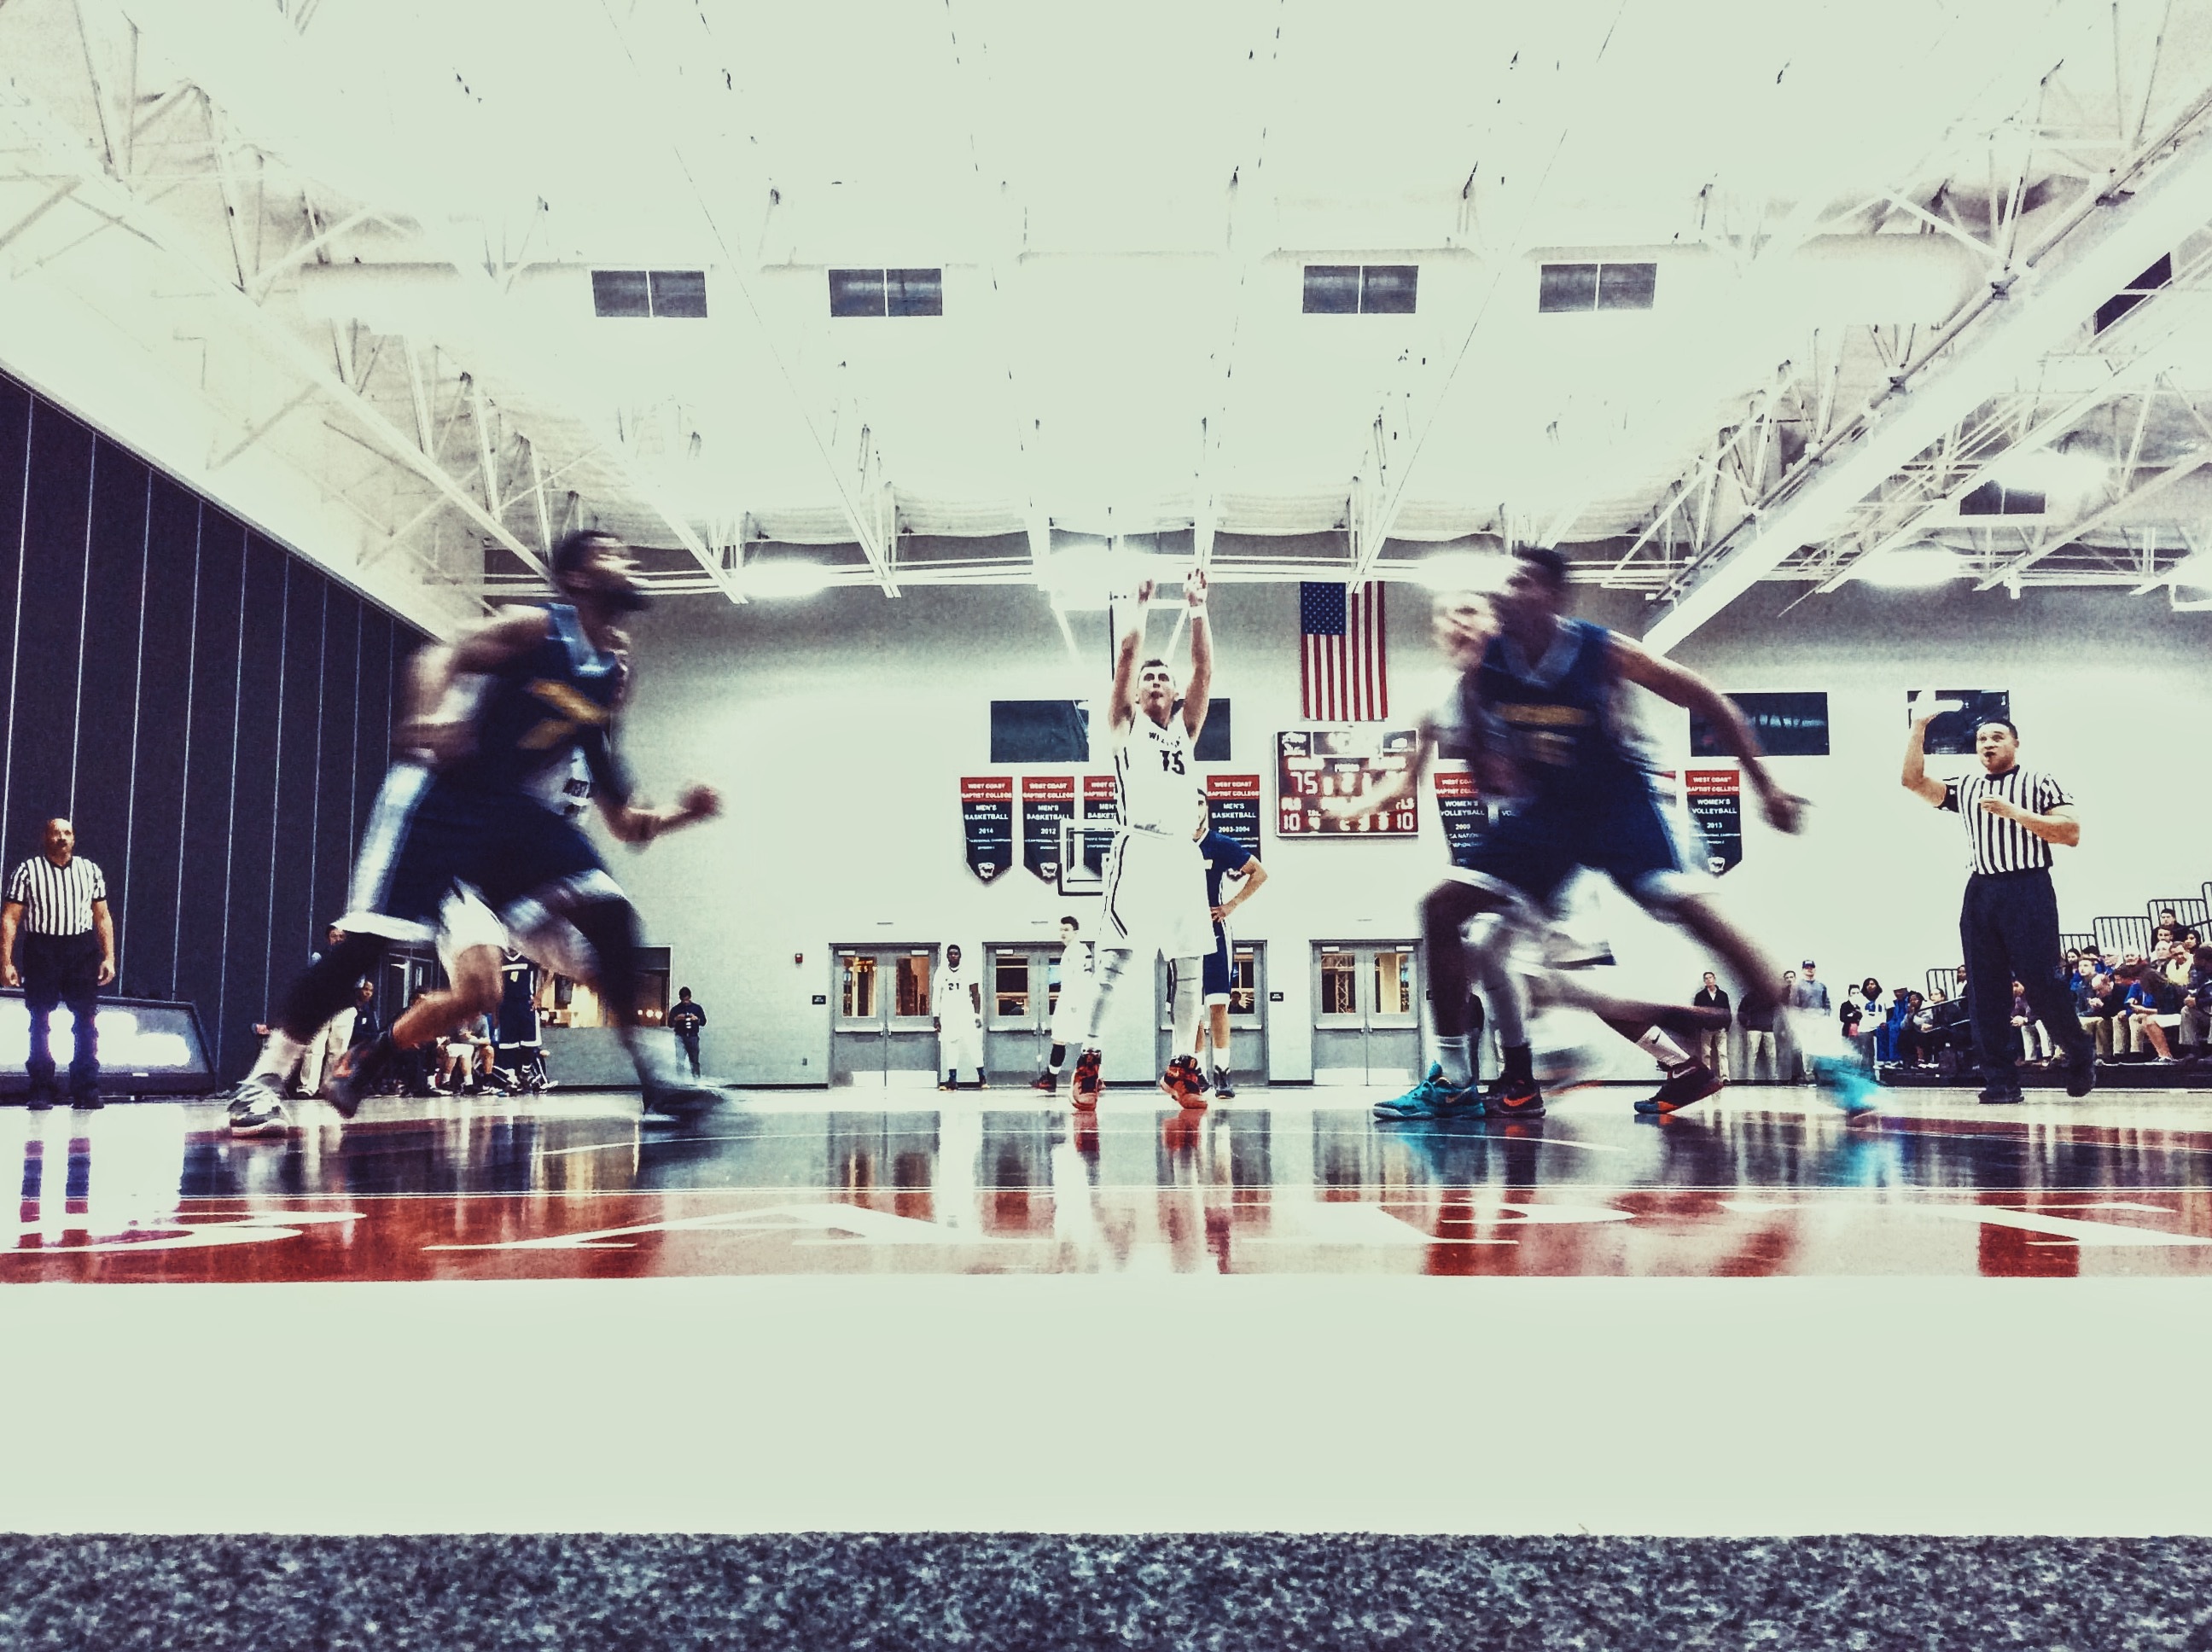
sky, cloud, footwear, team, sport venue, physical fitness, championship, square, roller derby, reflection